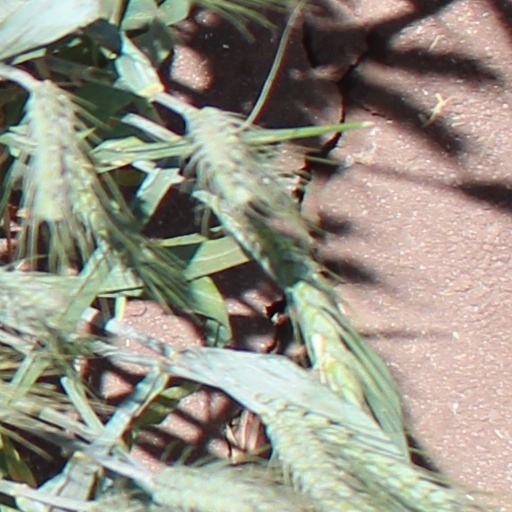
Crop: wheat